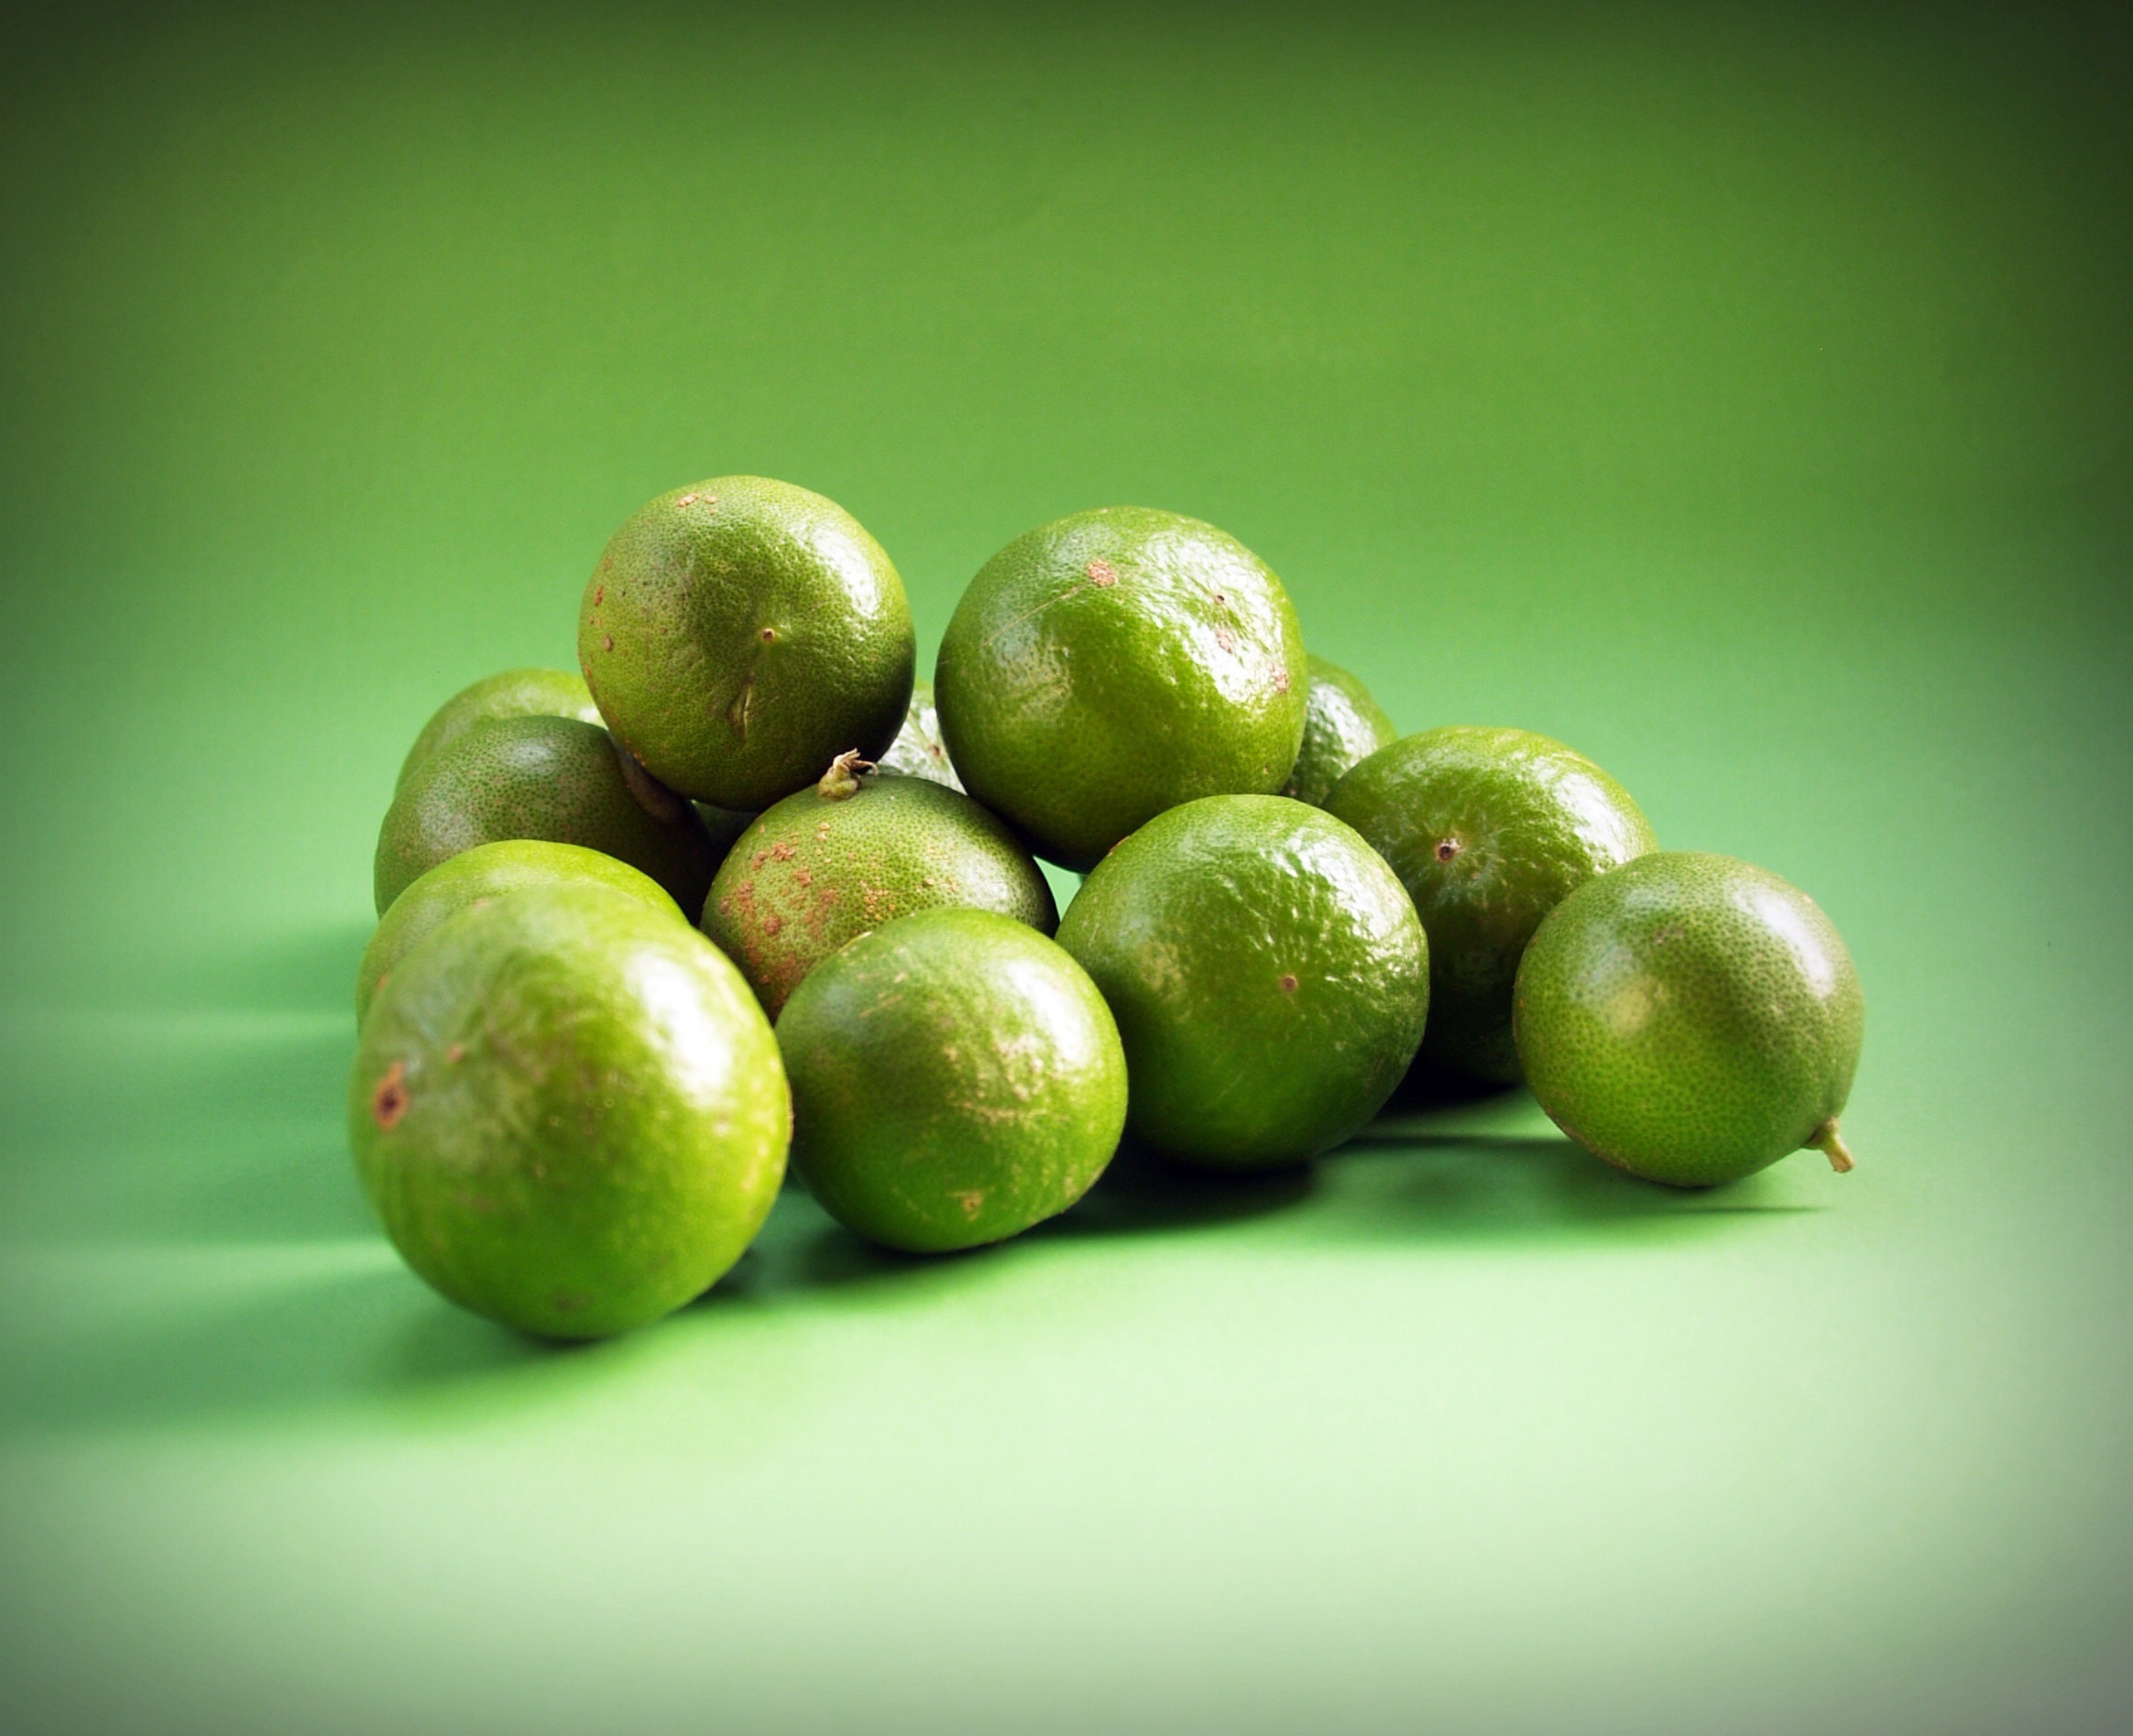
group, plant, fruit, sweet, round, isolated, part, ripe, food, green, ingredient, collection, produce, tropical, color, macro, natural, studio, fresh, set, yellow, closeup, juicy, healthy, eat, slice, lemon, circle, freshness, lime, close up, peel, raw, liqueur, diet, bitter, organic, refreshing, citrus, sour, macro photography, portion, whole, flowering plant, segments, land plant, key lime